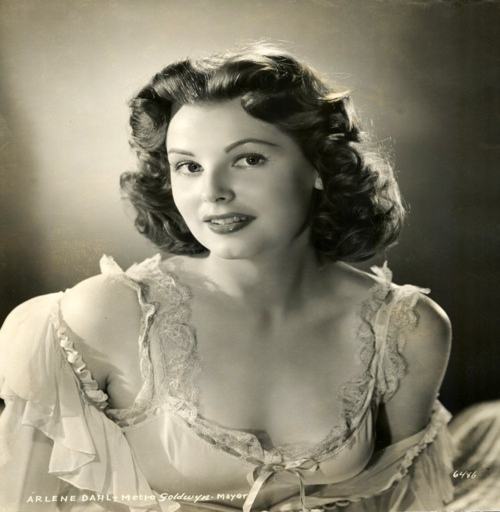
actor - i met this lady on a plane , she sat next to me when i was 10 !